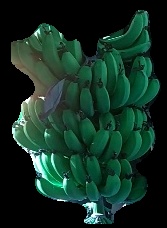
Variety: pachbale
Grade: grade1